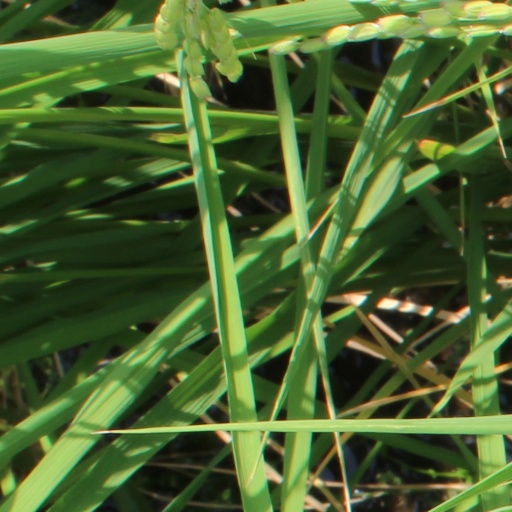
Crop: rice